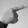
ASL letter: G